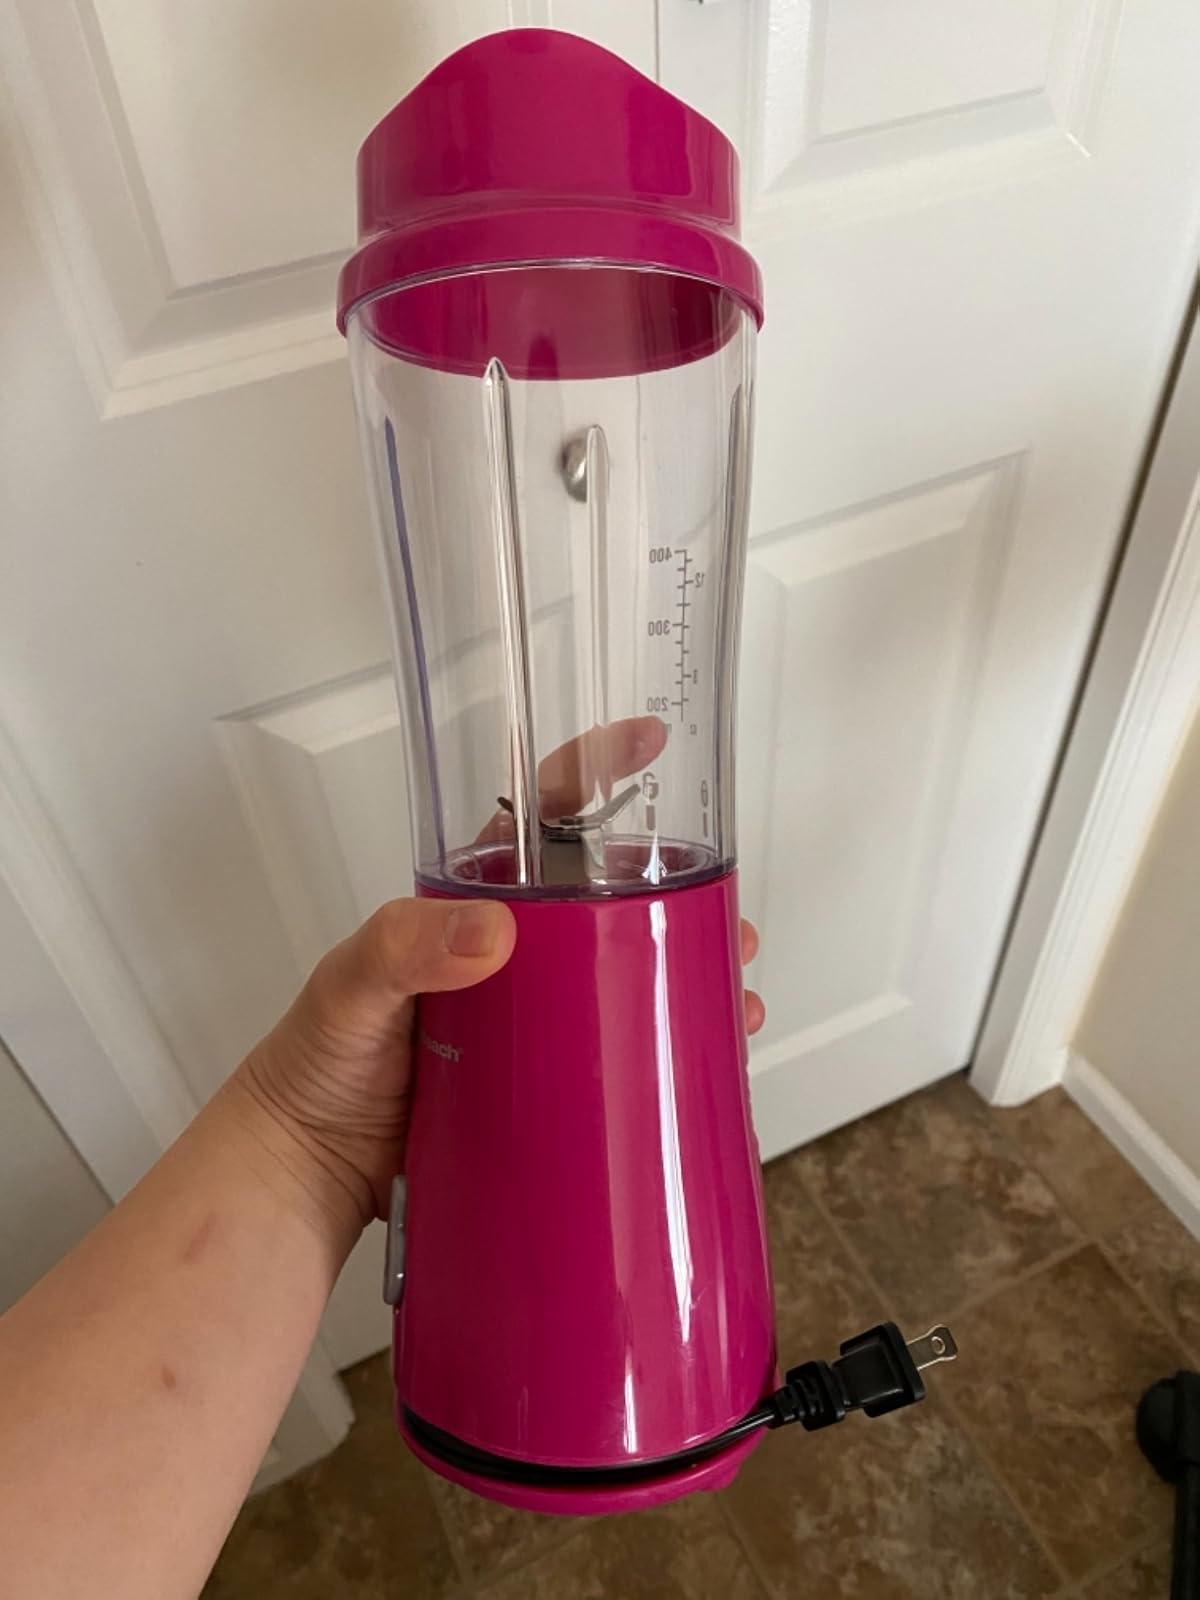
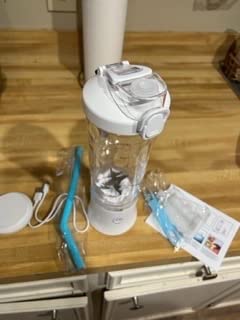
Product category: items_blender
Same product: no